ITC Grand Chola Hotel

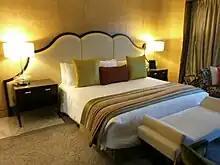
A typical room at the hotel

The hotel's 600 rooms include 522 rooms and 78 serviced apartments. The rooms include 326 Executive Club rooms, 31 Eva rooms, 132 Towers rooms, 48 ITC One rooms, 14 Deluxe Suites each measuring 1,164 sq ft, a presidential suite named the "Karikalan Suite" and a six-bay grand presidential suite named the "Rajaraja Chola Suite" spread over 4,380 sq ft. The single rooms occupy an area of 615 sq ft with exclusive lounge and private butler, and a distinct wing—named the Eva wing—for female guests spanning the entire wing of the second floor, with rooms measuring 405 sq ft. The hotel has three wings: the first or primary wing houses all Executive Club rooms, and the second wing contains ITC One rooms, Towers rooms and all the Suites. The third wing has been constructed exclusively for the Residences, offering the luxury accommodation. Spread over an area of 615 sq ft, the Towers rooms have an exclusive entrance and are spread across the first floor all the way up to the seventh floor. The Executive Club rooms, with an area of 405 sq ft, are spread across the second floor all the way up to the tenth floor of the first wing. The hotel has a total of 10 food and beverage locations, including Peshawri, which serves cuisine from the Northwest Frontier, and Royal Vega, a vegetarian restaurant. Others include Madras Pavilion, Cafe Mercara, Nutmeg, Cheroot Lounge, Pan Asian, Modo Mio, The Pub, Tranquebar, and Ottimo-Cucina Italiana. Leisure facilities include a 23,000-sq-ft Kaya Kalp Spa with 12 treatment rooms, 2 hamams, a yoga studio, a tea lounge, a men's salon and a salon for women; outdoor pools (with one exclusively for families); gyms for each of the three wings; and a shopping area. There are three swimming pools in the hotel—the rooftop pool with twin smaller pools, a children's pool, and a Jacuzzi, all situated above the banquet hall. The WelcomArt Gallery at the hotel showcases curated selection of art pieces that reflect the Chola-theme of the hotel. RFID columns are installed in the floors to enable the staffs greet the guests by names and offer them a personalised service. The hotel also uses iPad-controlled technology.